Here Comes Treble

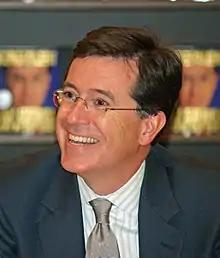
The episode guest starred Stephen Colbert, who played Broccoli Rob.

"Here Comes Treble" was written by supervising producer Owen Ellickson, marking his third writing credit for the series, after the eighth season episodes "Pool Party" and "Fundraiser". The episode was directed by Claire Scanlon, who has served as an editor on the series for several seasons, this was her second directing credit after the eighth season episode, "Angry Andy".